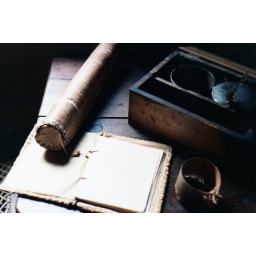
These old desk items were in a building at the tourist attraction in midland ontario, saint marie among the hurons